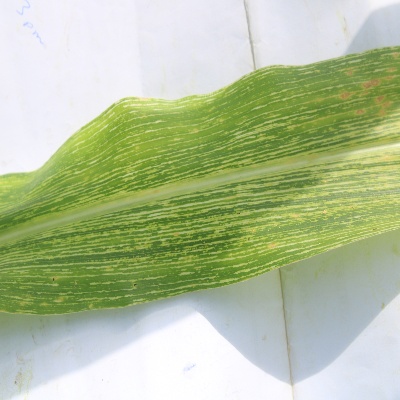
Crop: Maize
Condition: streak virus